Road signs in Turkmenistan

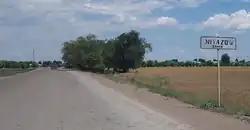
Road signs in Şabat

Road signs in Turkmenistan are similar to the road sign system of other post-Soviet states (e.g. Uzbekistan, Kazakhstan) that ensure that transport vehicles move safely and orderly, as well as to inform the participants of traffic built-in graphic icons. They generally conform to the Vienna Convention on Road Signs and Signals. Turkmenistan acceded to the Vienna Convention on Road Signs and Signals on June 14, 1993.